Jonny Jakobsen

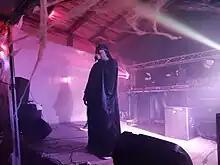
Dr. Bombay in 2022.

Jonny Jakobsen (born 17 November 1963) is a Danish-Swedish former bubblegum dance/Eurodance singer better known under his fictitious identity as Indian taxi driver Dr. Bombay. He began as a country singer called Johnny Moonshine, but became famous only after developing the persona of Dr. Bombay. His debut was in 1998 with the album "Rice and Curry", hitting the charts with the title track "Rice & Curry", as well as "Calcutta (Taxi Taxi Taxi)" and "S.O.S. (The Tiger Took My Family)". Subsequently, he went on to record albums as faux-Scottish Dr. MacDoo and faux-Mexican Carlito. Even though he grew up in Sweden, his citizenship is Danish. He speaks both Danish and Swedish.